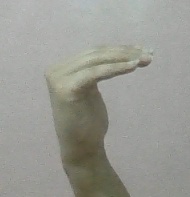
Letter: haa